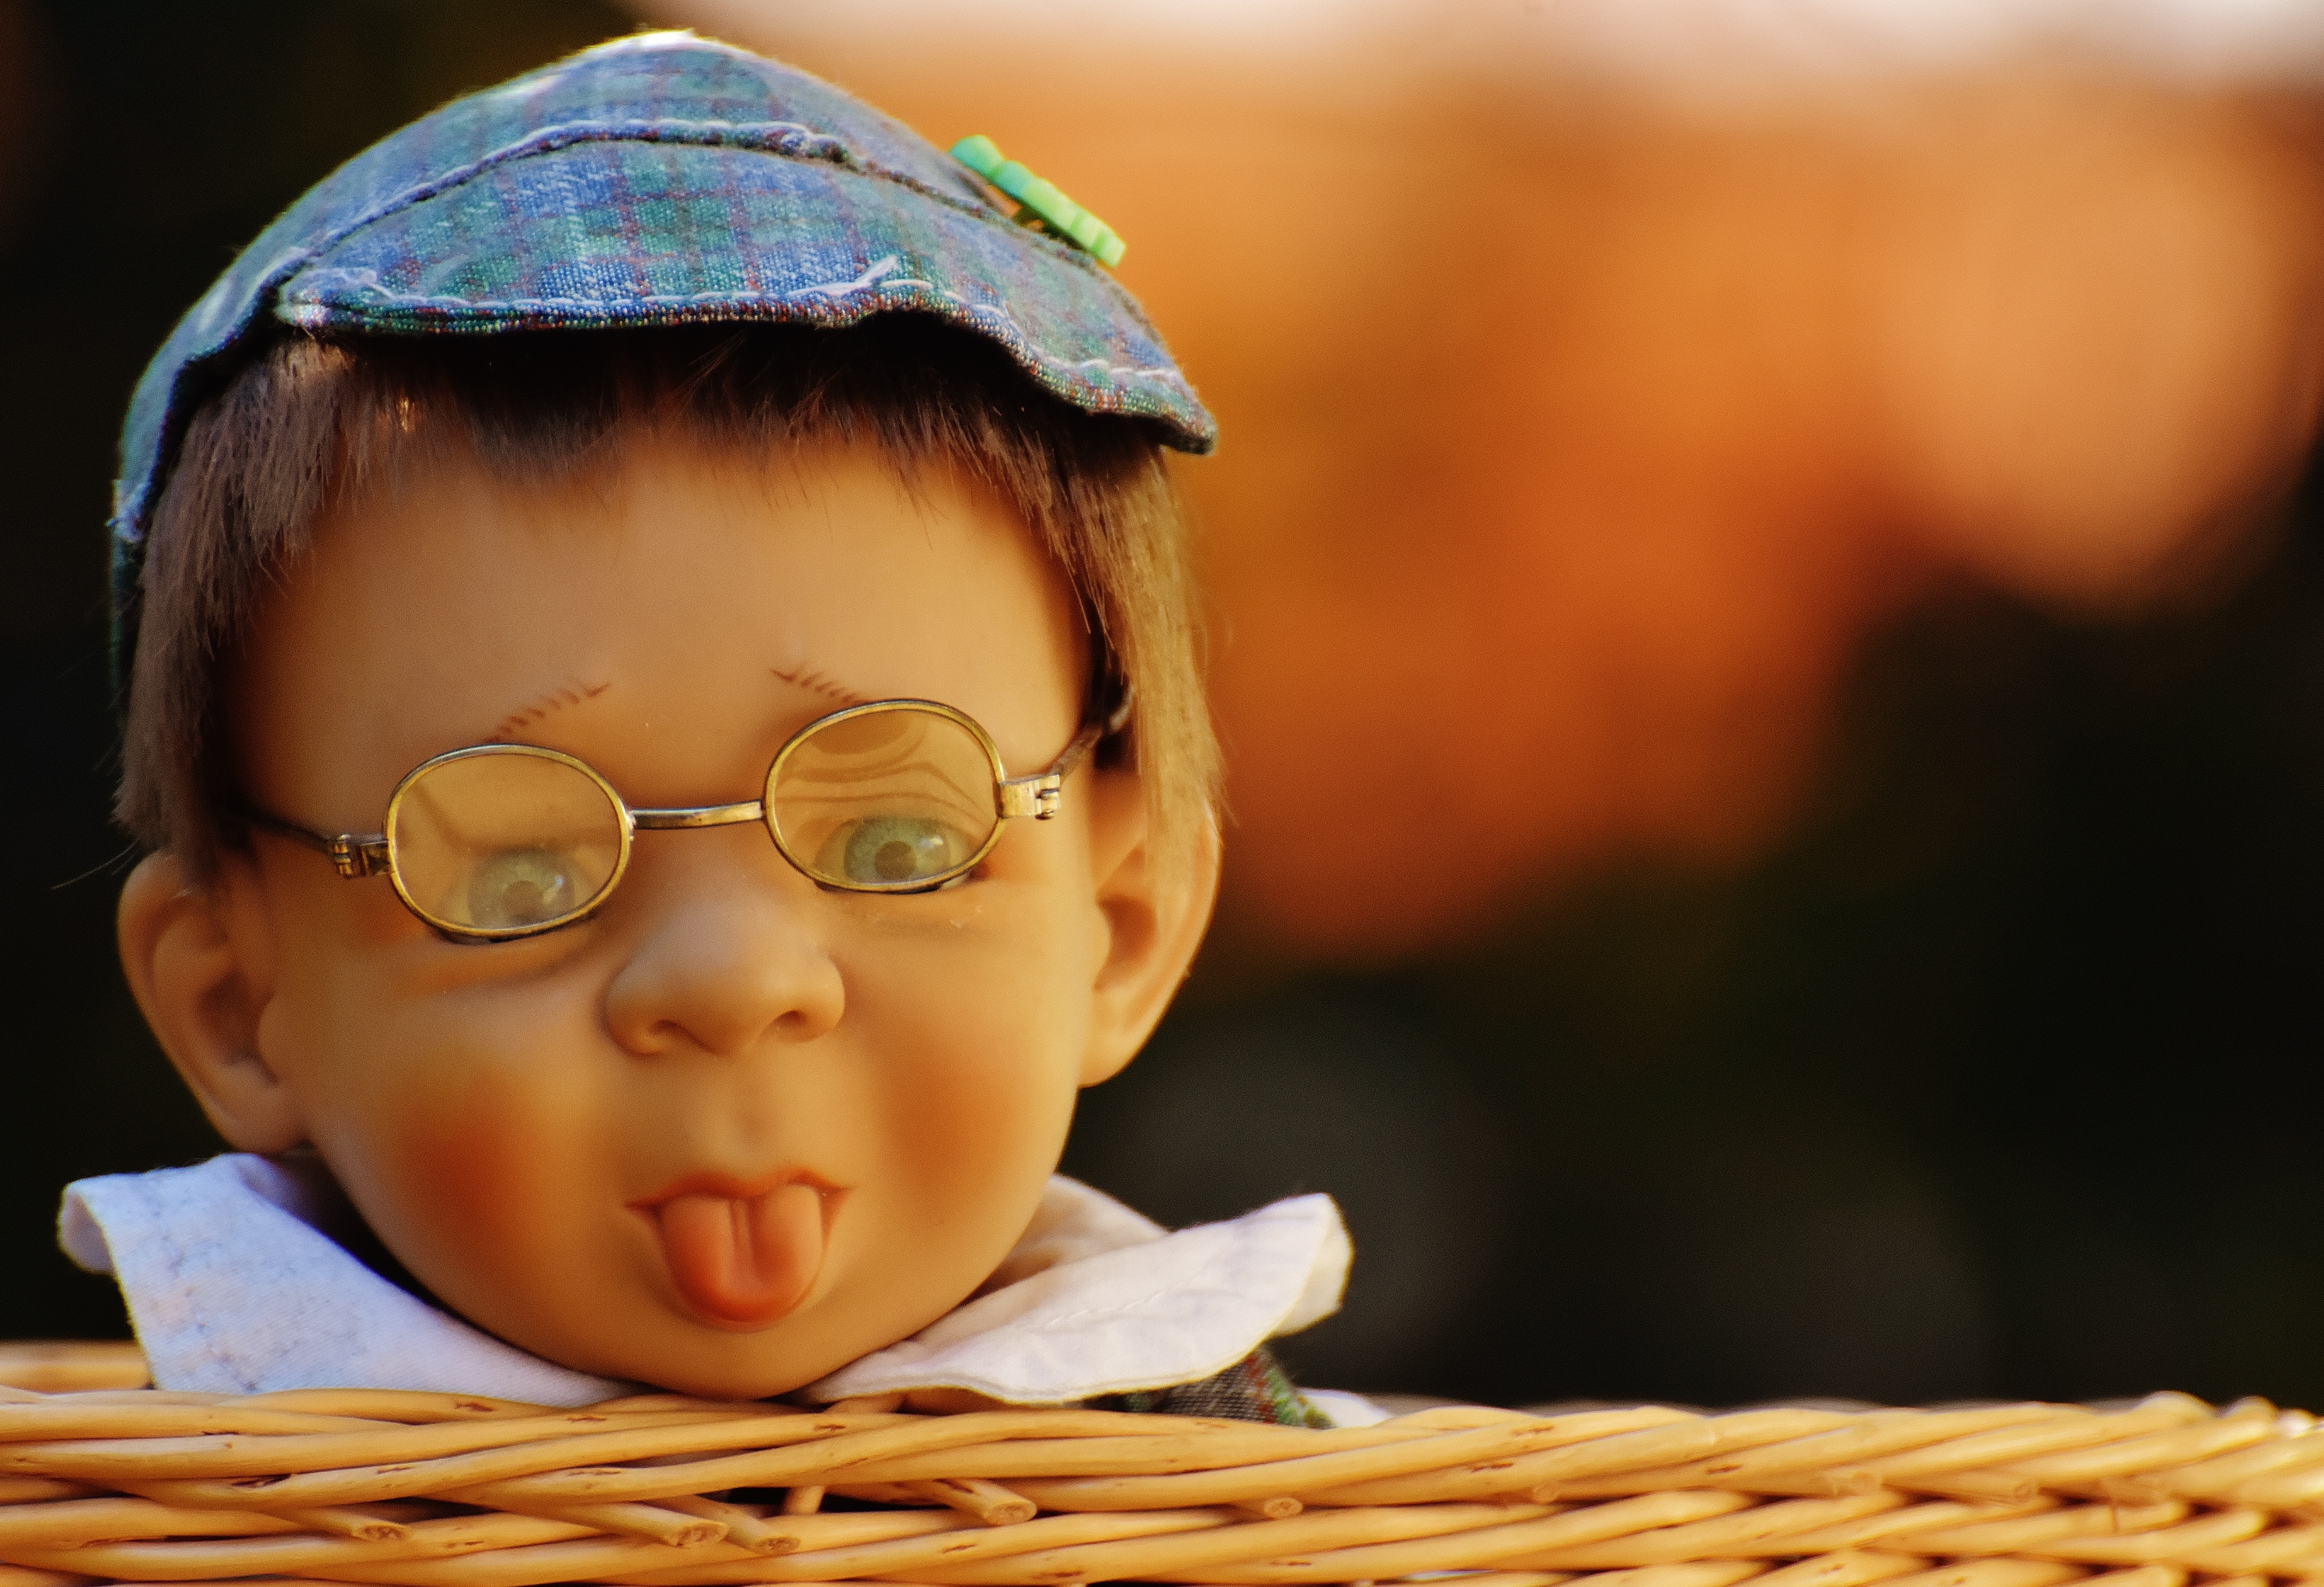
person, girl, sweet, boy, cute, portrait, color, child, toy, facial expression, smile, close up, face, doll, nose, children, infant, toddler, eye, glasses, head, toys, skin, funny, beauty, cheeky, organ, sweetness, emotion, stick out tongue